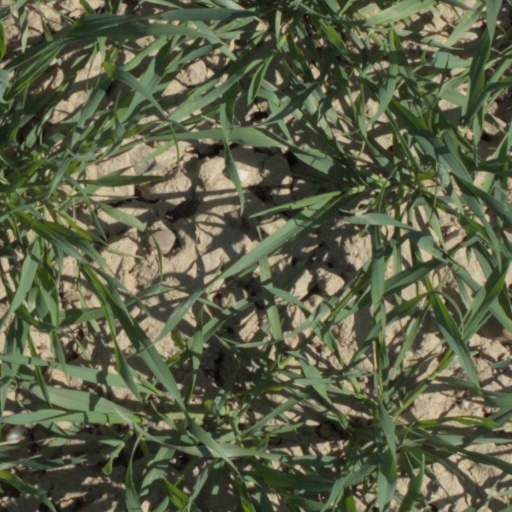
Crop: wheat